Télégraphe station

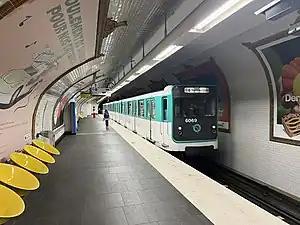
Line 11 platforms towards Mairie des Lilas

Télégraphe is a station on Line 11 of the Paris Métro in the 19th and 20th arrondissements. It is named after the nearby rue de Télégraphe, which was once a "chemin de ronde" (a raised protected walkway behind a battlement) of the park of the "Château de Ménilmontant". Its name comes from the optical telegraph invented by Claude Chappe (1763–1805) in 1792. This was the first practical telecommunications system, but was eventually replaced by the electric telegraph. Chappe installed the relay station, containing the telegraph's apparatus which he called a "tachygraphe", on this peak of 128 meters altitude.